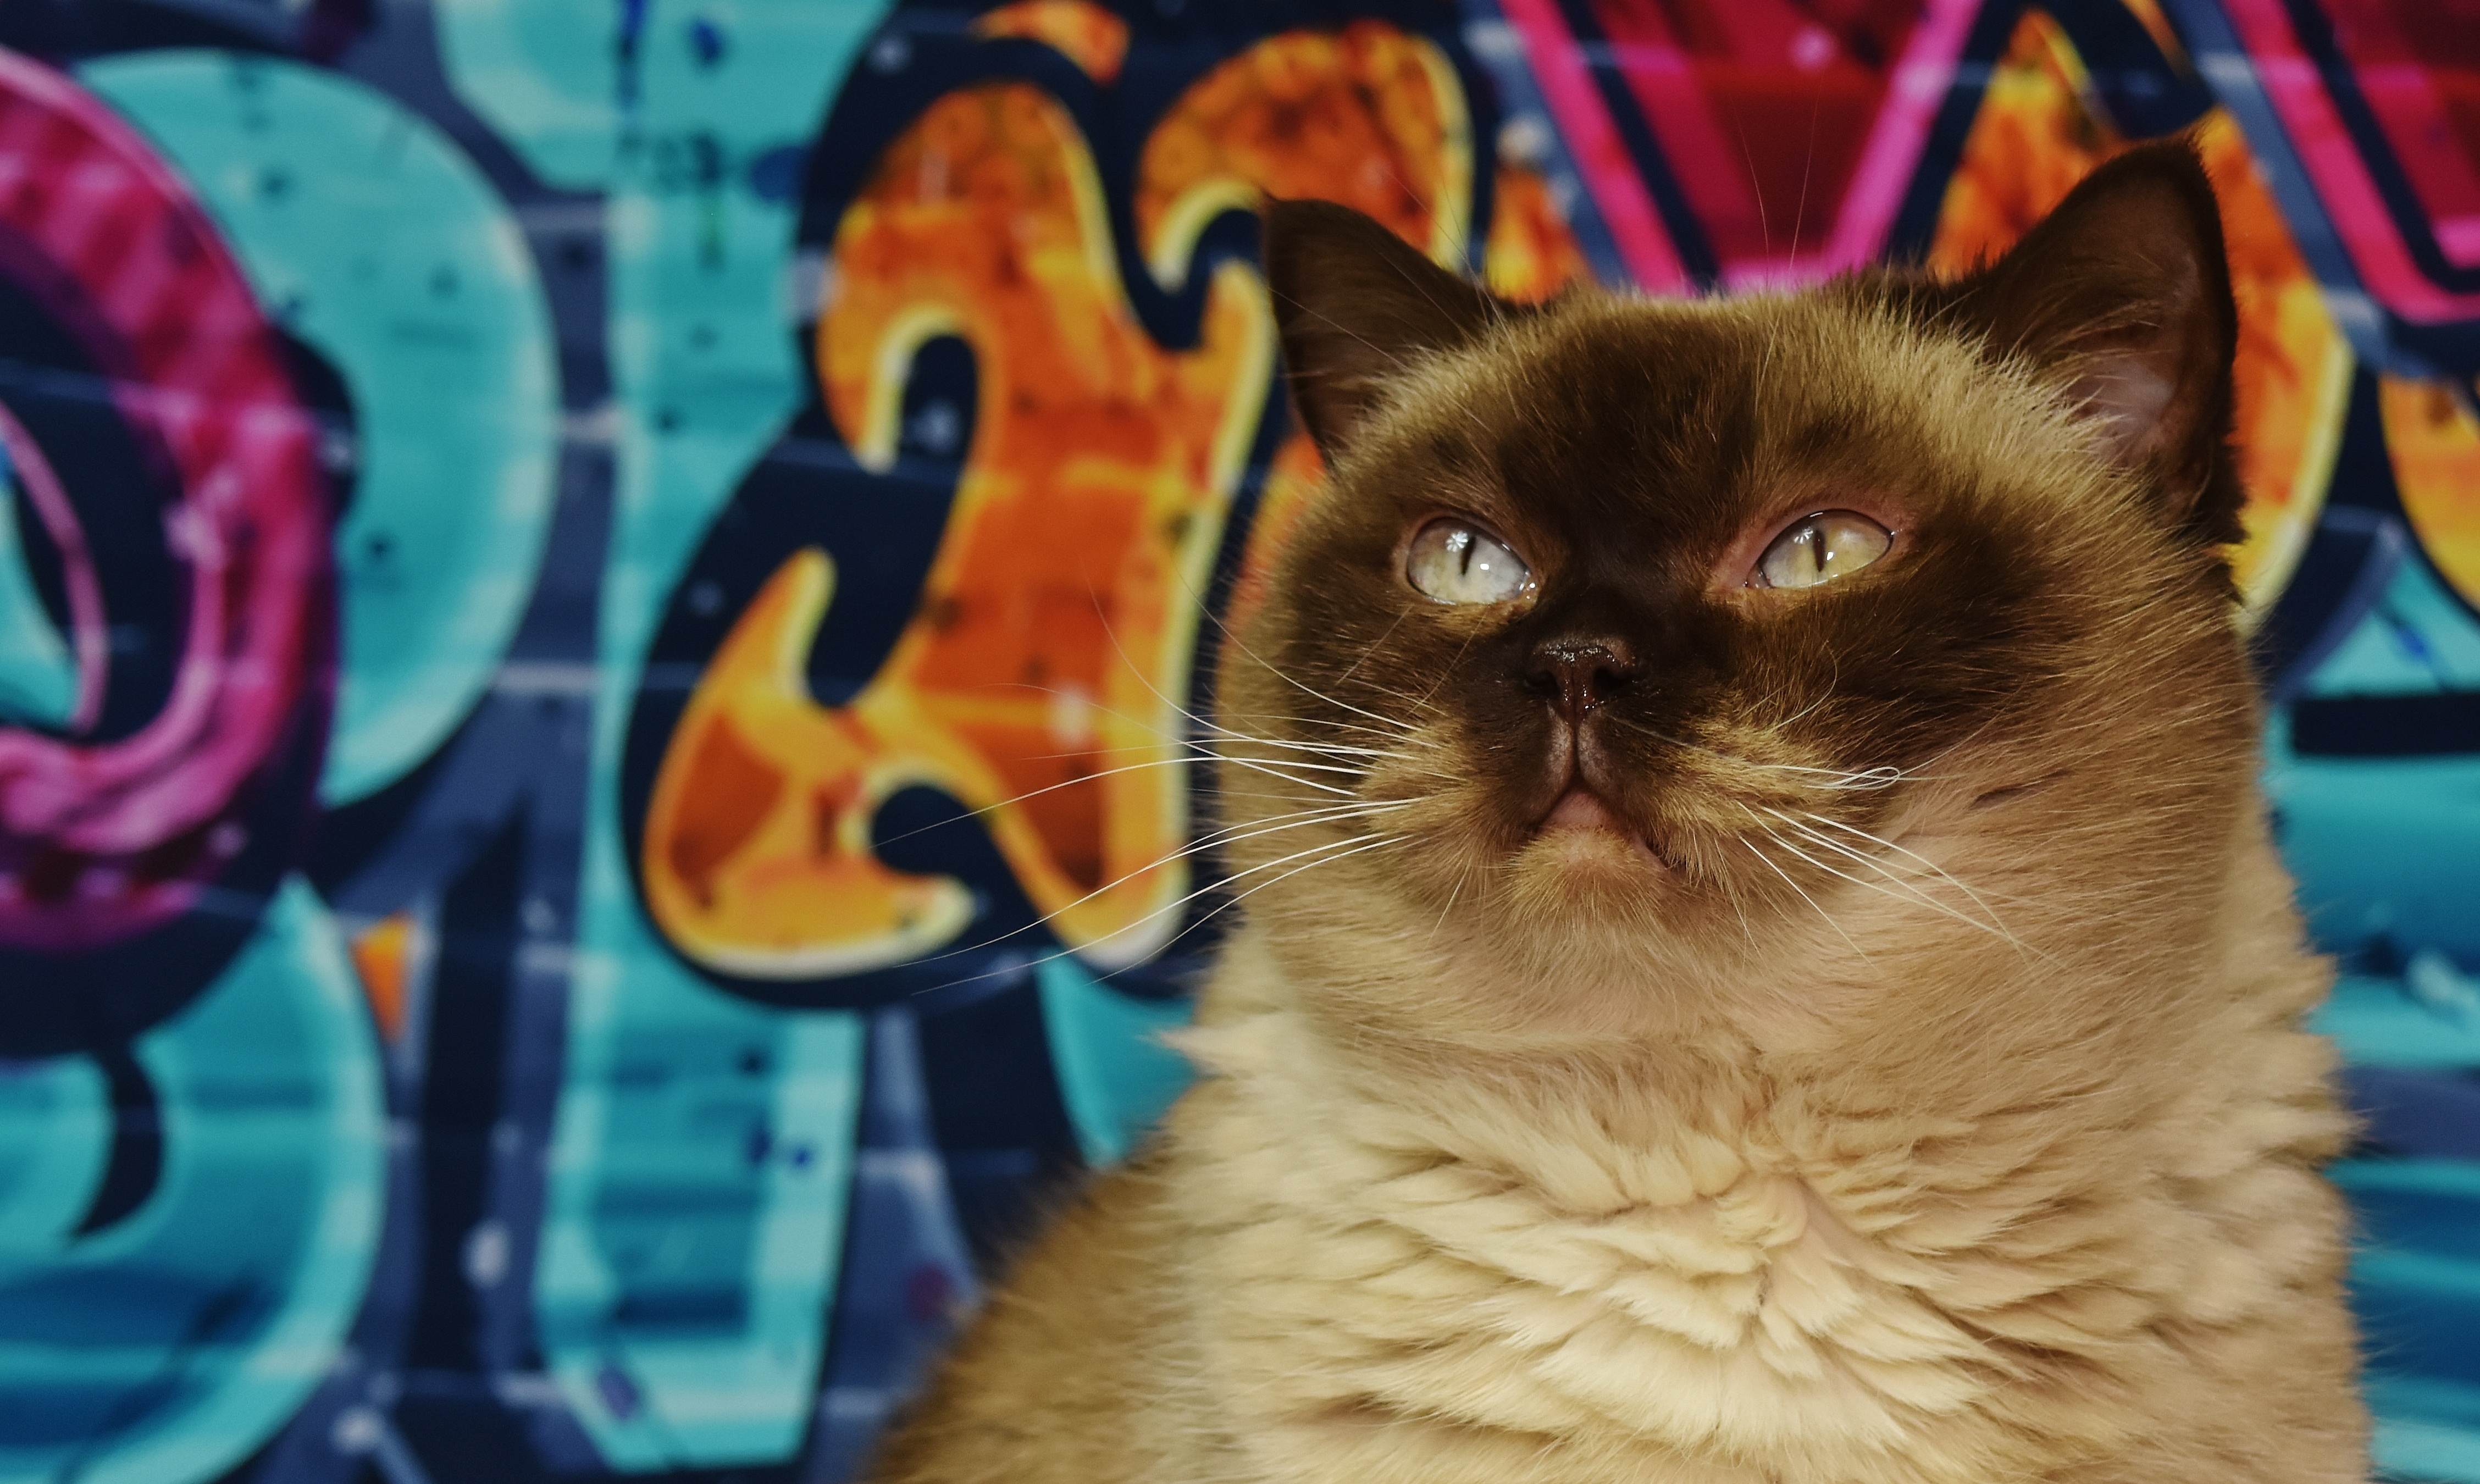
fur, cat, mammal, thoroughbred, whiskers, vertebrate, animal world, animal portrait, british shorthair, small to medium sized cats, cat like mammal